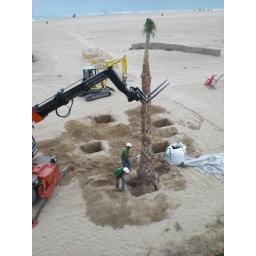
As a part of the new boulevard they're planting palm trees on the beach in Castelldefels.